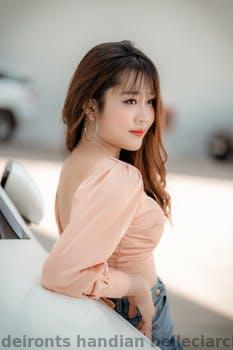
Label: Watermark